Thunder Alley (1985 film)

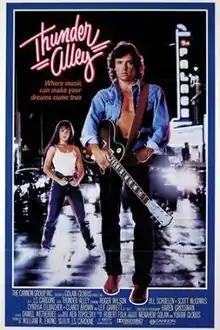
Theatrical release poster

Thunder Alley is a 1985 American drama film written and directed by J. S. Cardone and starring Leif Garrett, Roger Wilson, Jill Schoelen, Scott McGinnis, Cindy Eilbacher and Clancy Brown. The film was released on August 1, 1985, by The Cannon Group, Inc.